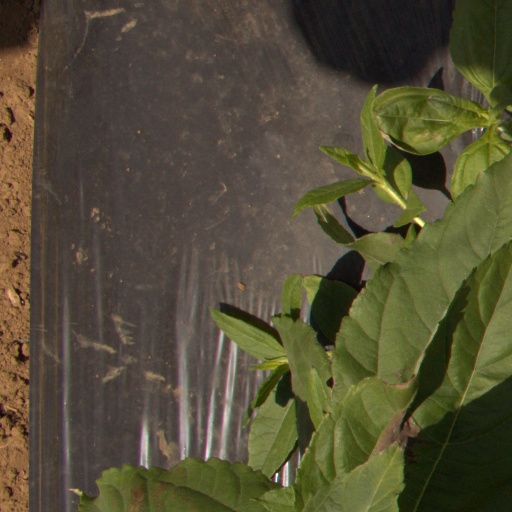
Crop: Jerusalem artichoke